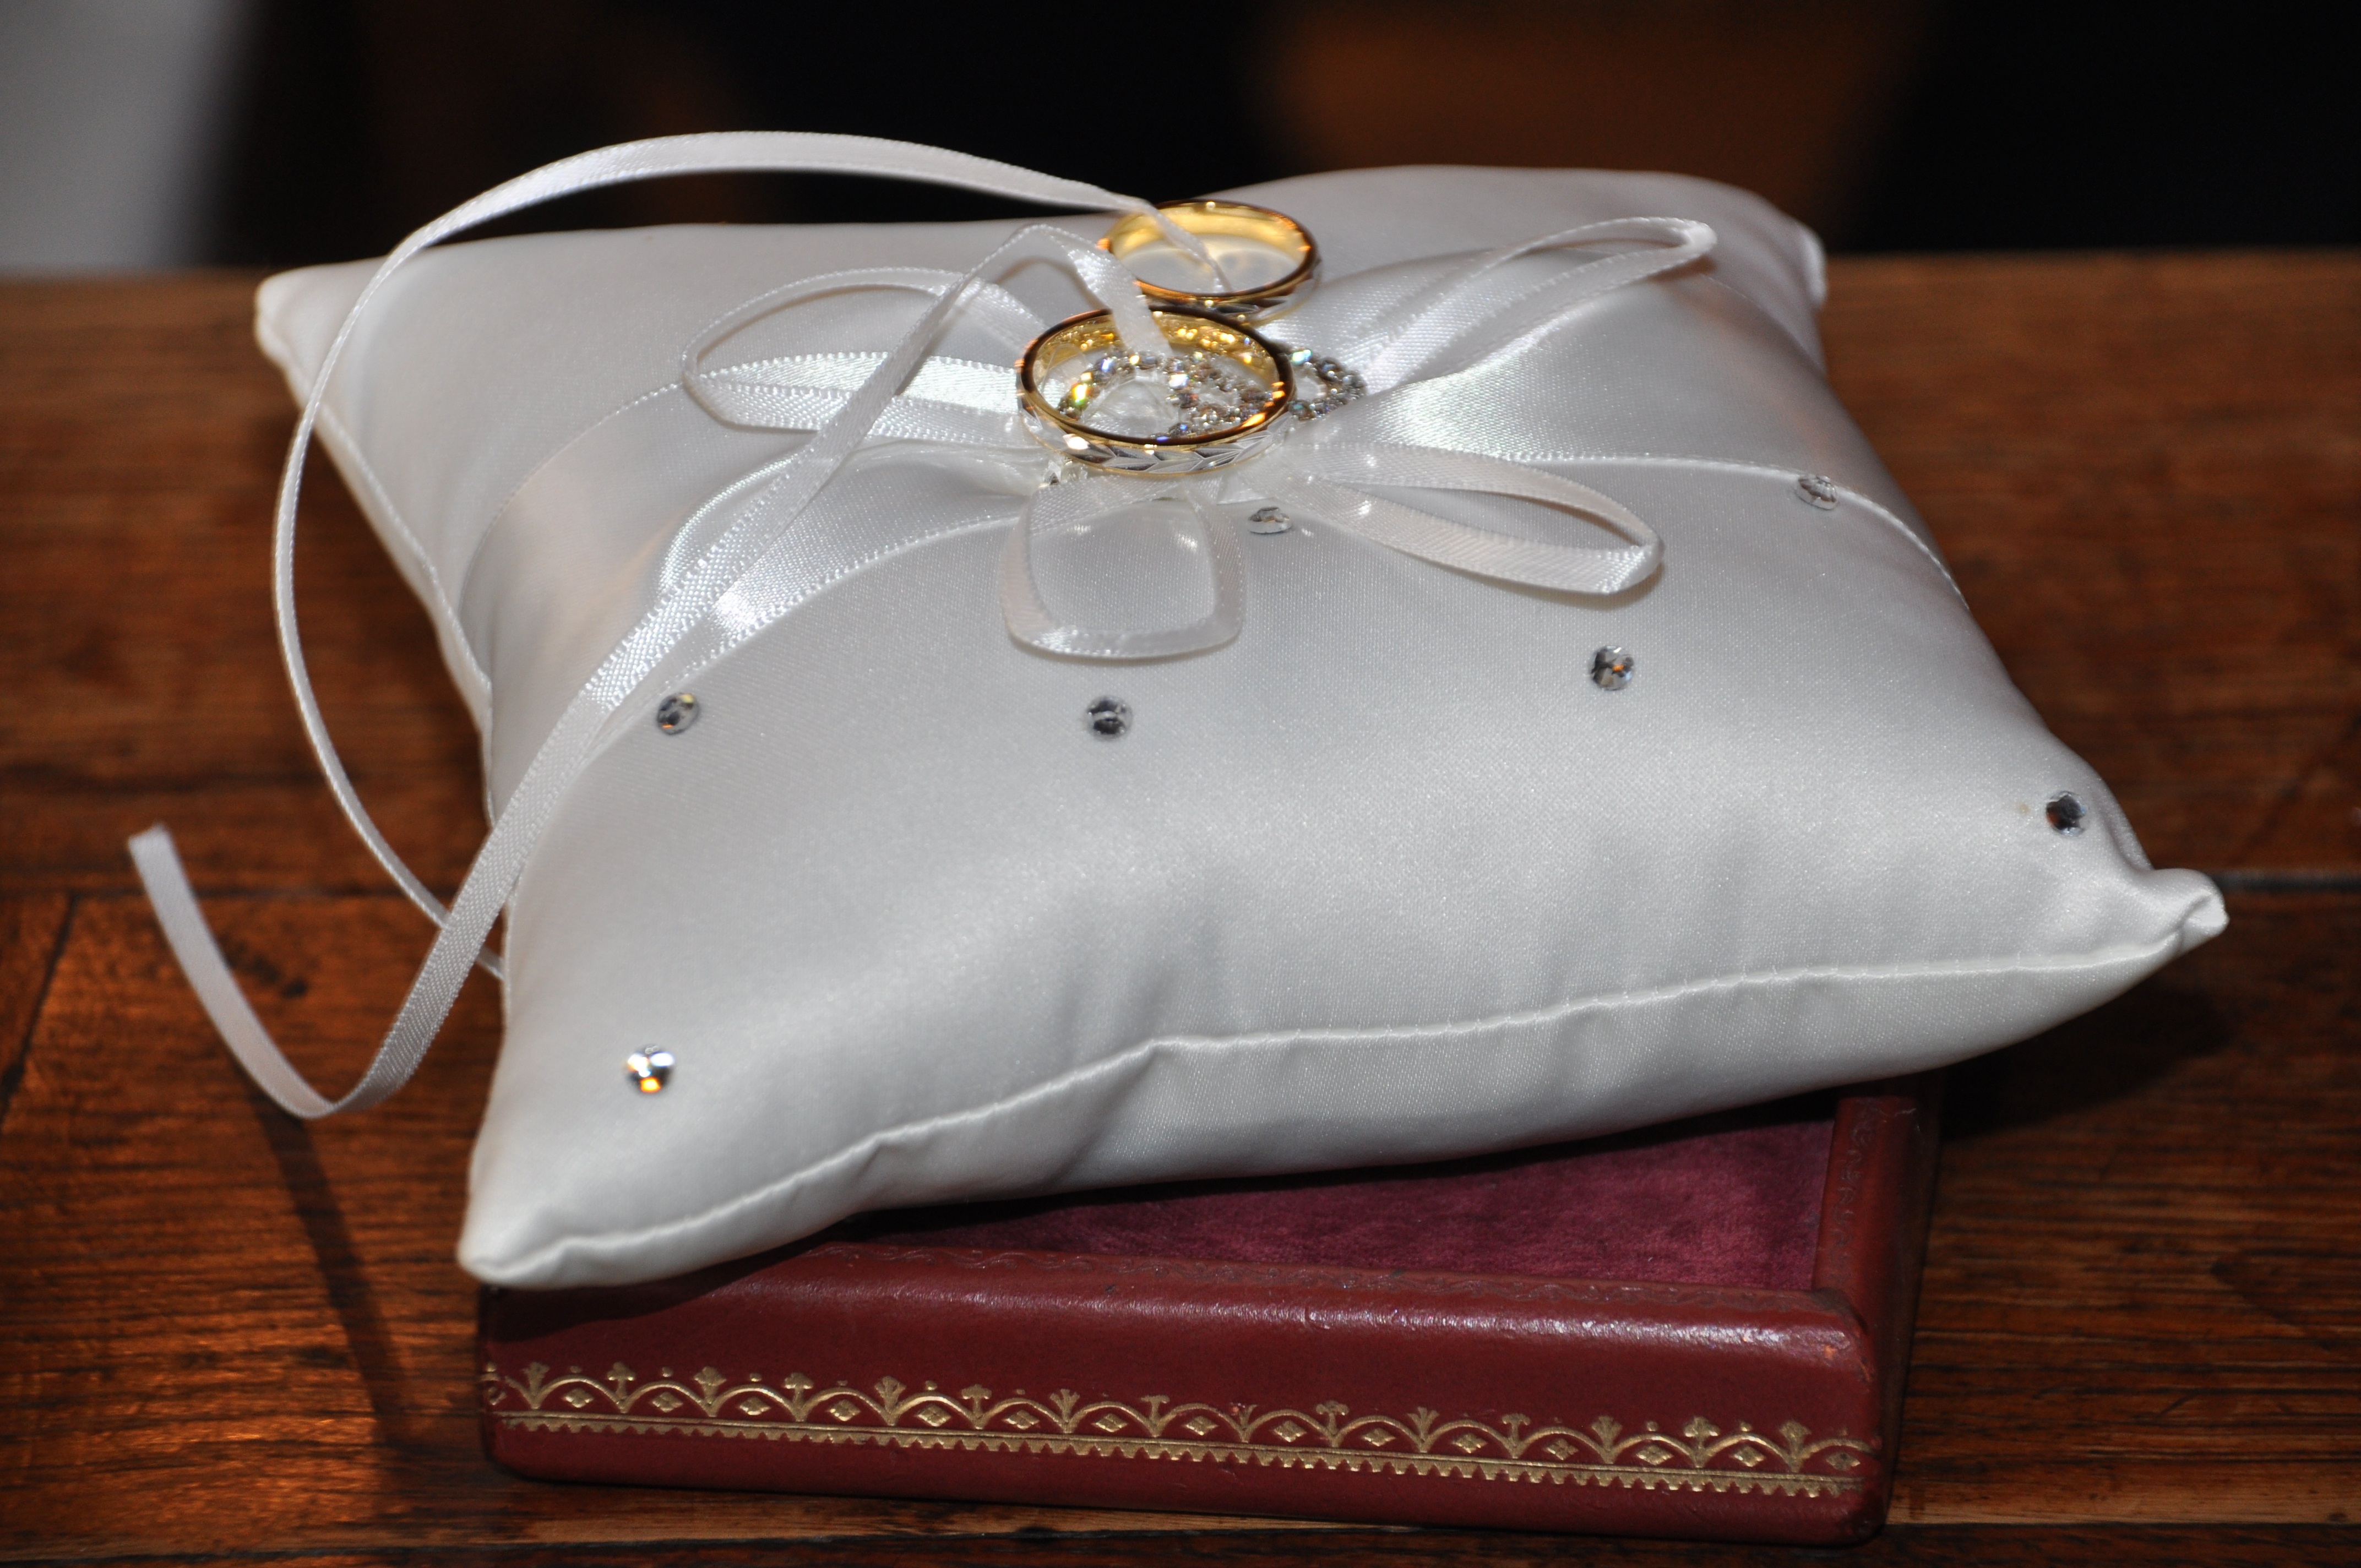
white, celebration, love, heart, commitment, pillow, wedding, material, jewelry, handbag, bride and groom, cushion, textile, ceremony, happiness, valentine, rings, union, tenderness, in love, image of love, wedding photo, alliances, st valentin